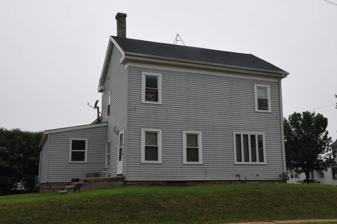
Building: Perham House
Country: United States of America
Year built: 1859
Historic house in Iowa, United States United States historic place Perham House U.S. National Register of Historic Places Show map of Iowa Show map of the United States Location 213 E. Pleasant St. Maquoketa, Iowa Coordinates 42°04′03″N 90°39′48″W / 42.06750°N 90.66333°W / 42.06750; -90.66333 Area less than one acre Built 1859 Architectural style Greek Revival MPS Maquoketa MPS NRHP reference No. 91000961 Added to NRHP August 9, 1991 The Perham House is a historic residence located in Maquoketa, Iowa , United States.  This is one of five Greek Revival houses in Maquoketa that represent its earliest extant houses built during its early growth period. Built about 1859, the two-story frame house features a gable roof, full entablature creating a triangular pediment , pilastered corners, and a small wing on the west side.  Russell Perham was a New York native who settled in Maquoketa in 1858, and bought this property a year later. It is not known if he had the house built or not. However, the Perham family did own it until Charlotte, his widow, sold the house in 1908.  Russell Perham was engaged in the mercantile and milling business, and served as the Justice of the Peace .  The house was listed on the National Register of Historic Places in 1991. References